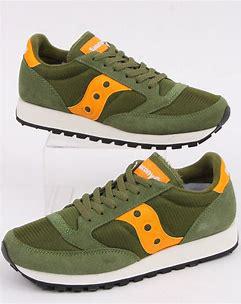
Brand: Saucony
Model: Jazz